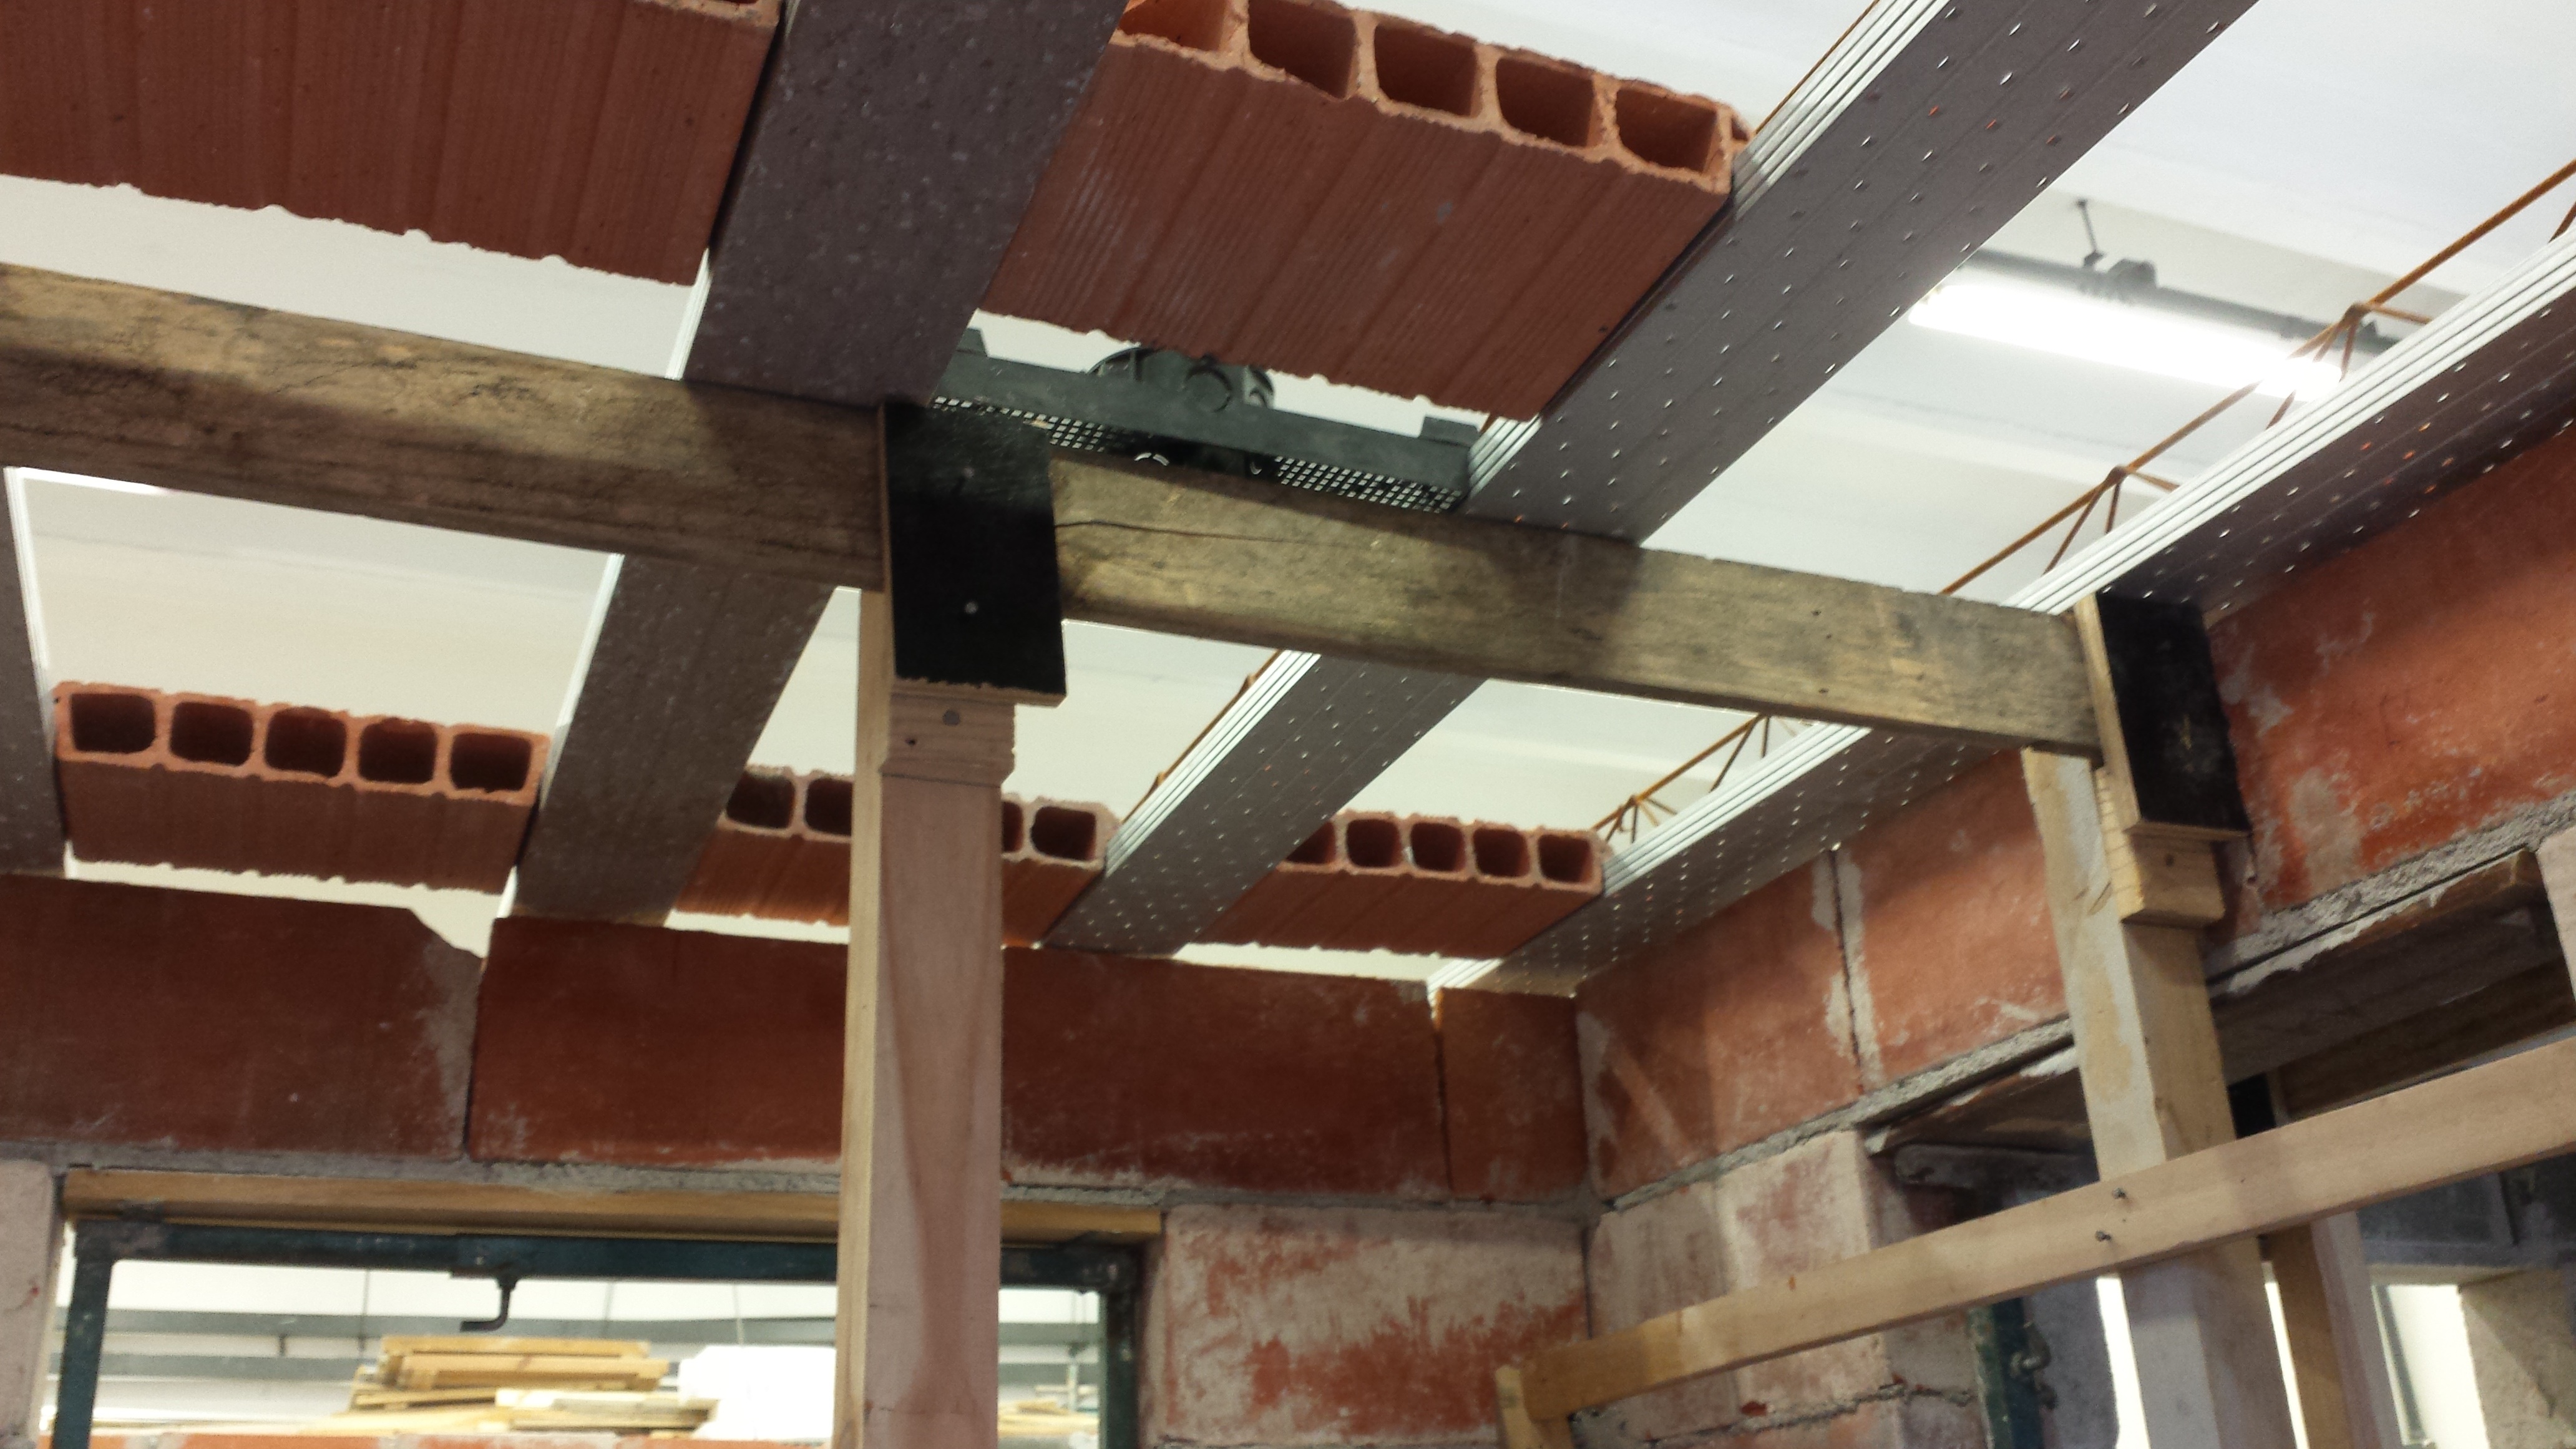
architecture, structure, wood, roof, home, beam, ceiling, facade, property, interior design, block, design, masonry, structural, daylighting